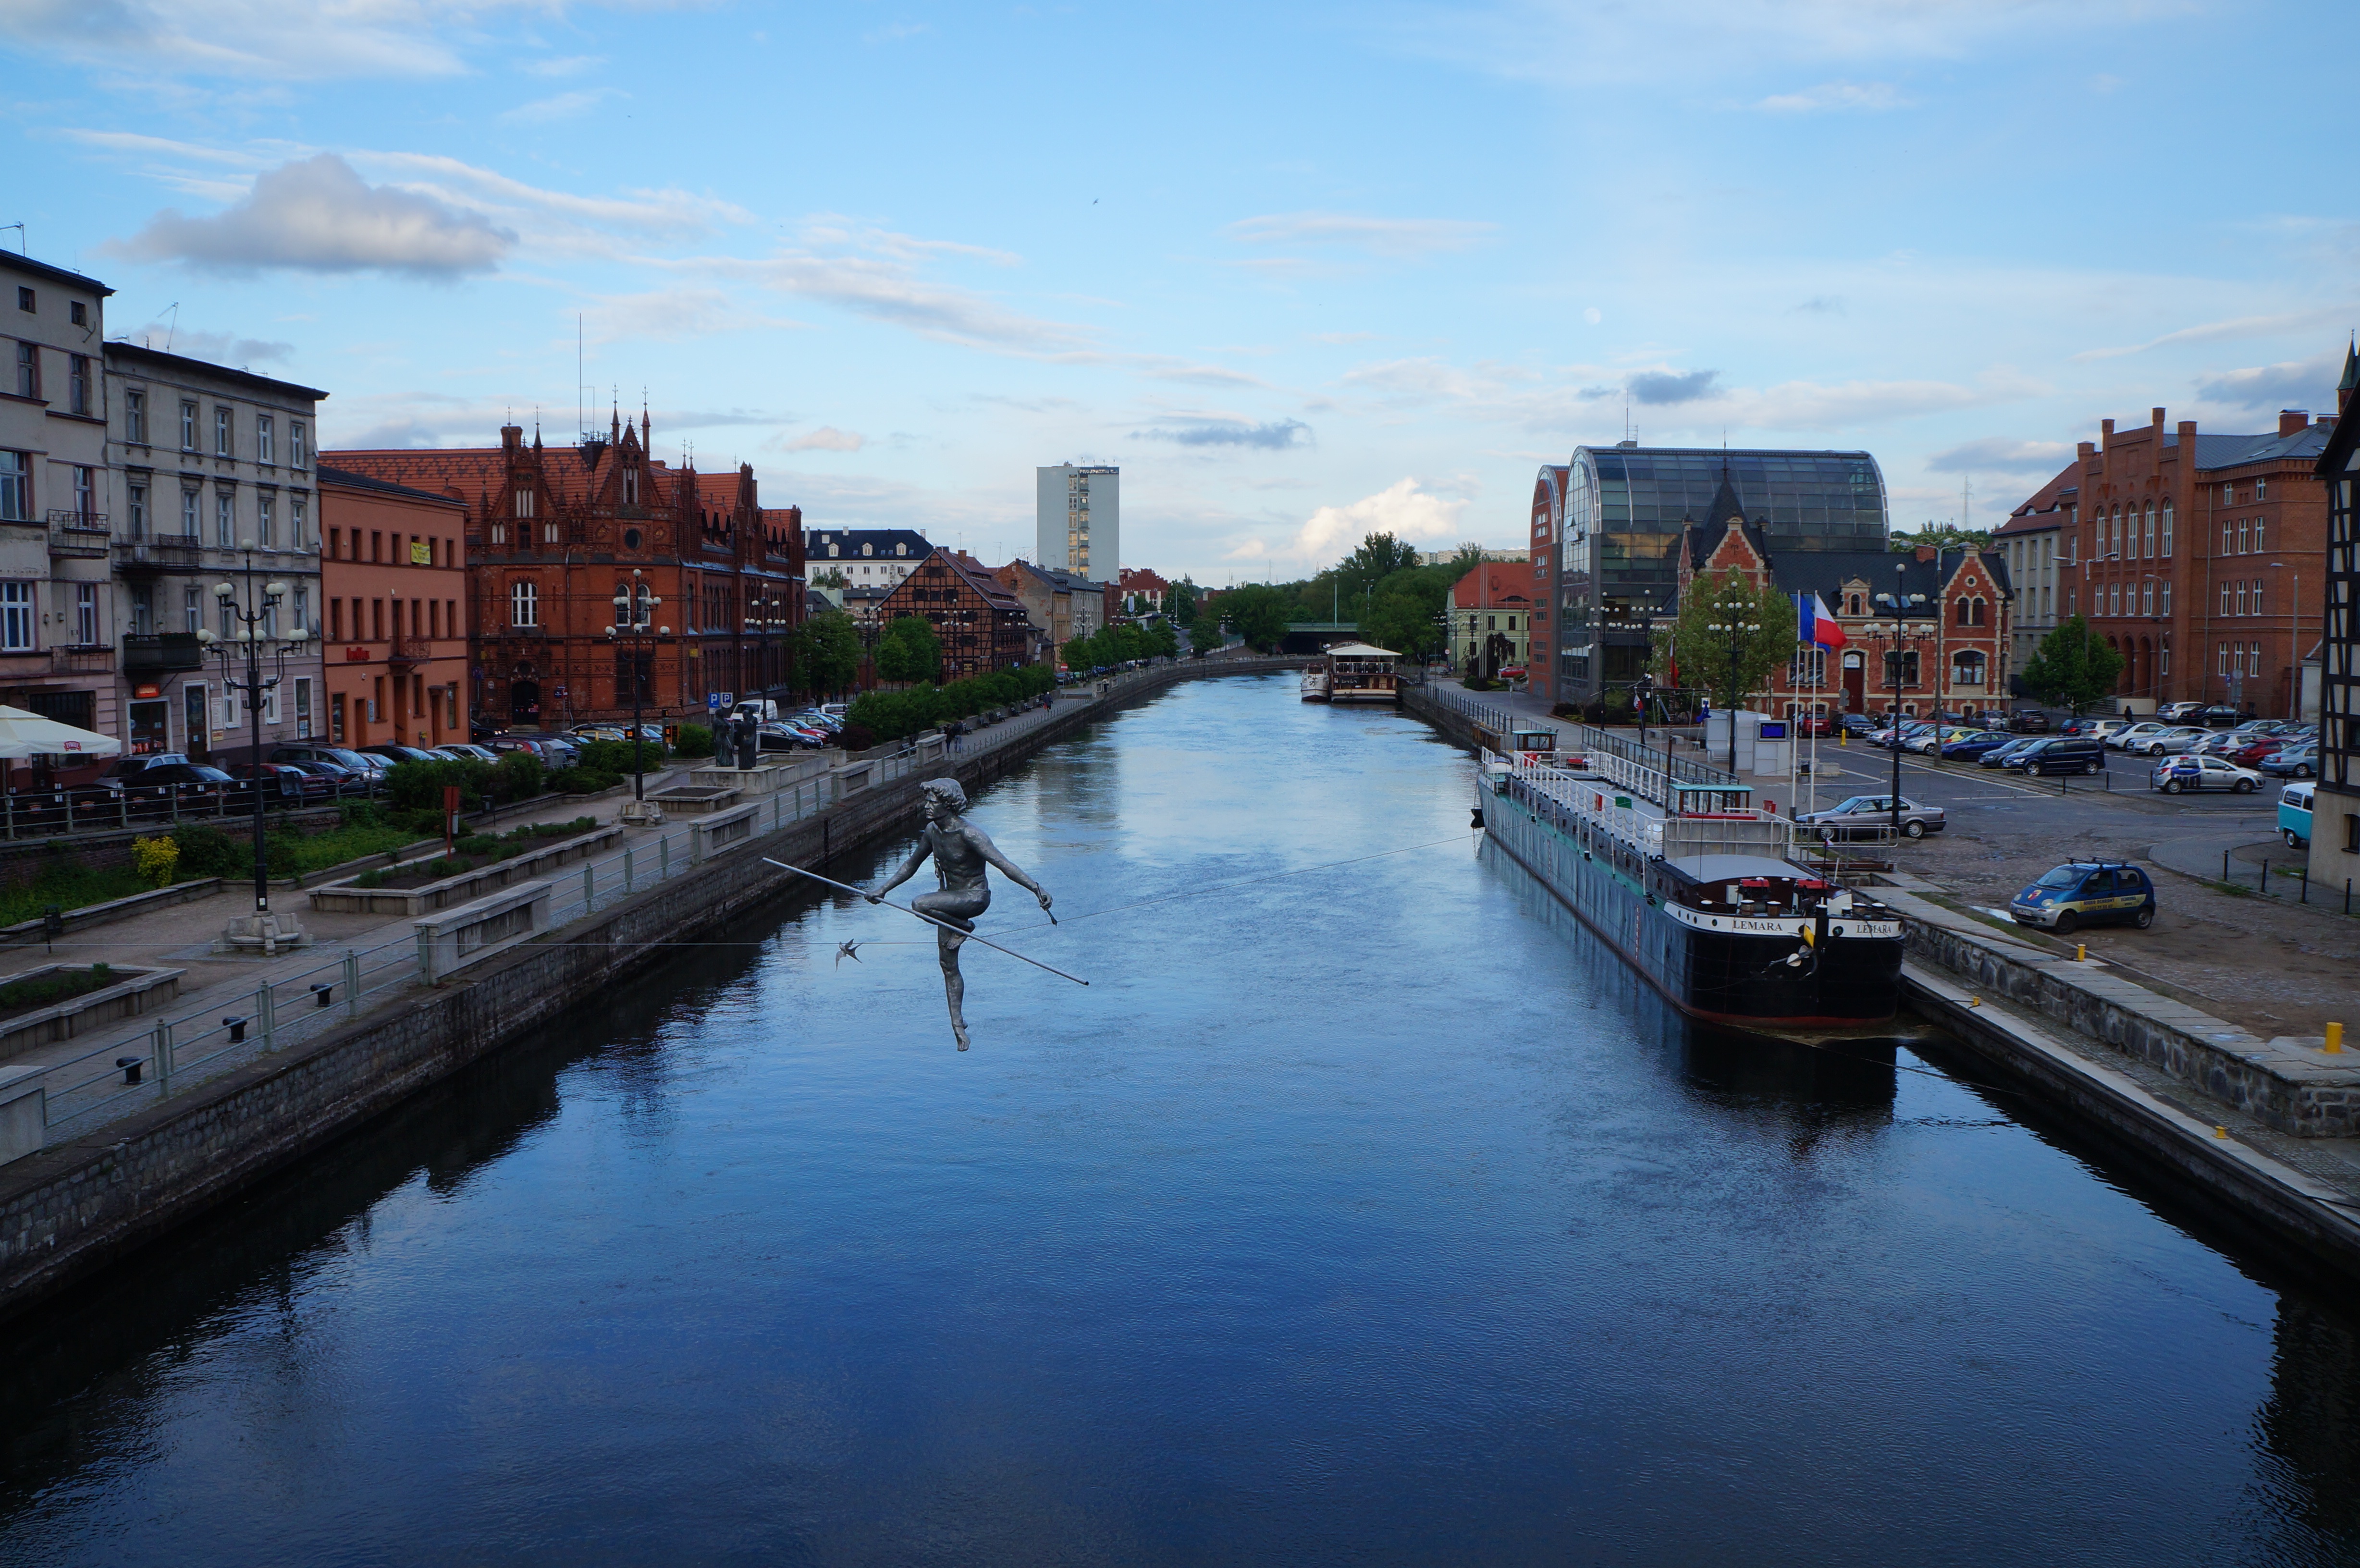
sea, water, town, river, canal, cityscape, dusk, evening, reflection, vehicle, harbor, waterway, body of water, poland, channel, landform, bydgoszcz, geographical feature, tightrope walker